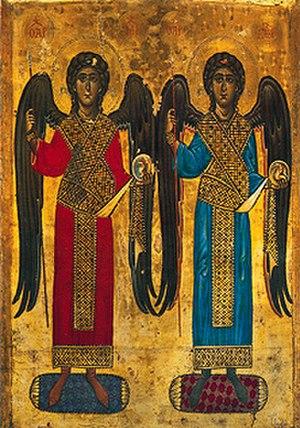
Un zertsalo, dans l'iconographie byzantine, est la représentation d'une sphère transparente dans la main des archanges. Le zertsalo est un symbole de prévoyance, du pouvoir de connaître le destin donné par Dieu à l'archange.
L'ange dans l'art veut recenser les origines et les différentes variantes de l'utilisation de la représentation de la figure tutélaire de l'ange dans les arts figuratifs en particulier l'art chrétien dans ses différentes formes d'expression : les tableaux retables, les fresques, les sculptures, les vitraux, les mosaïques.